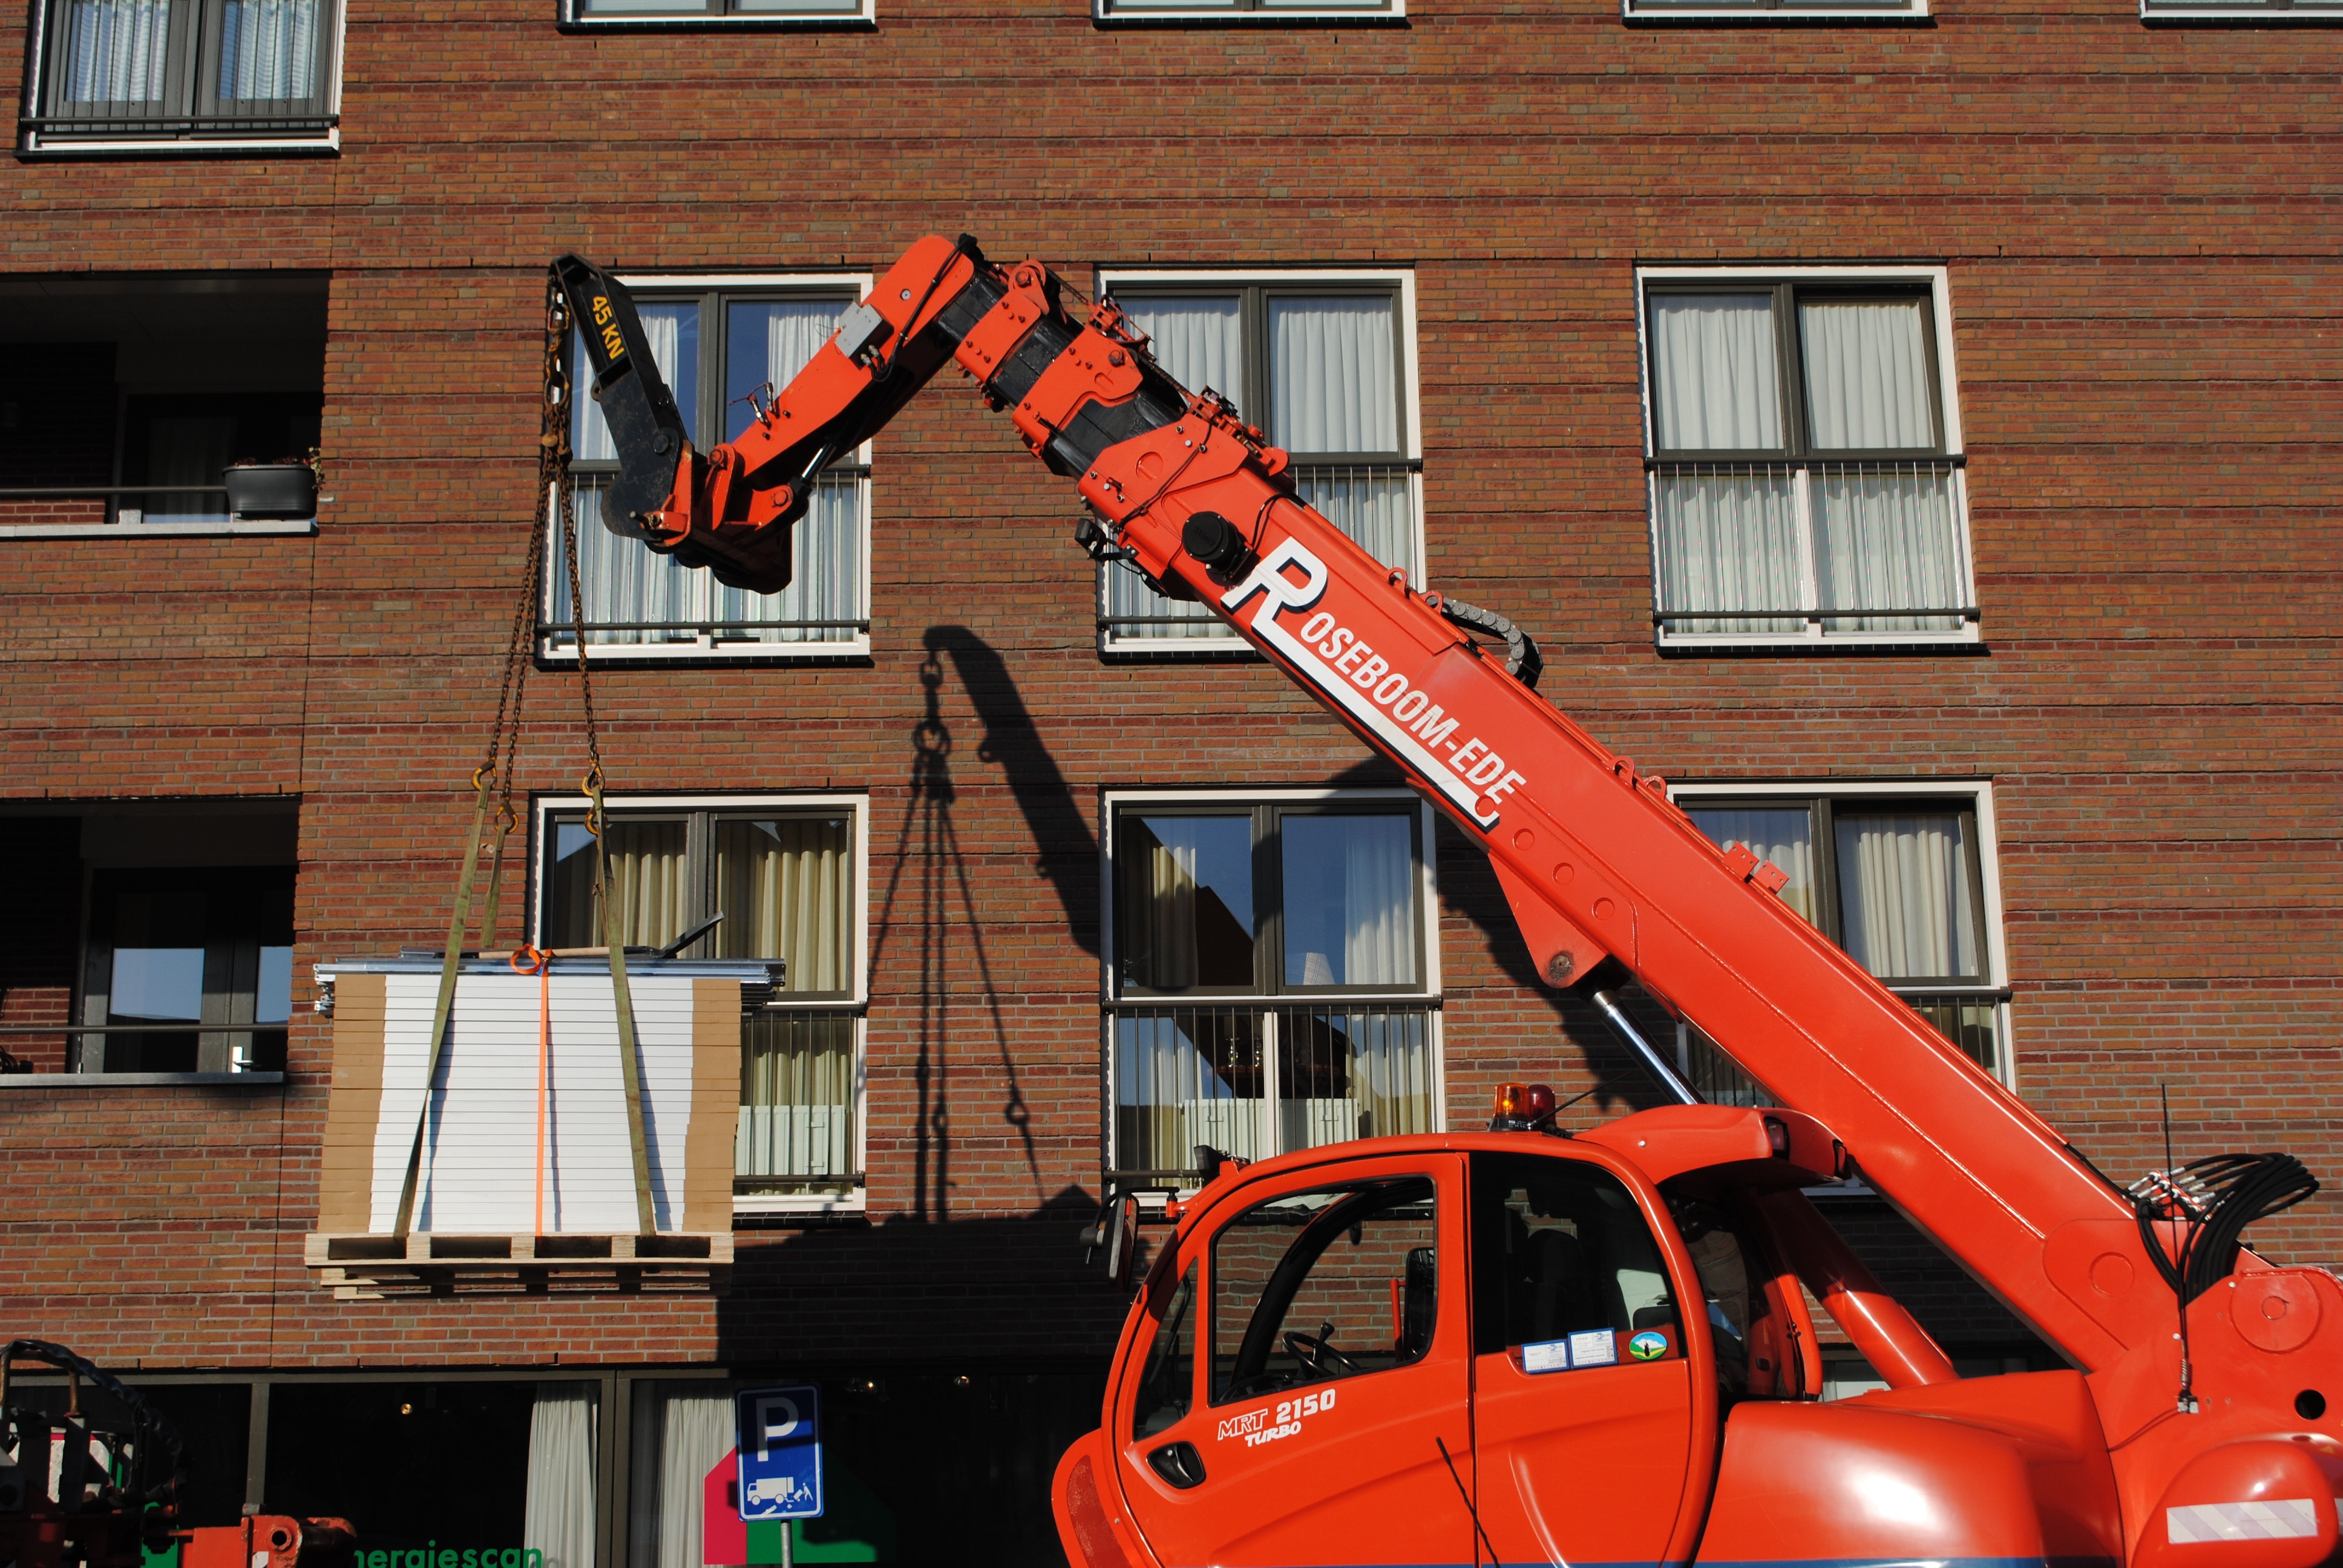
vehicle, crane, construction equipment, duurzaam, zonne energie, wageningen